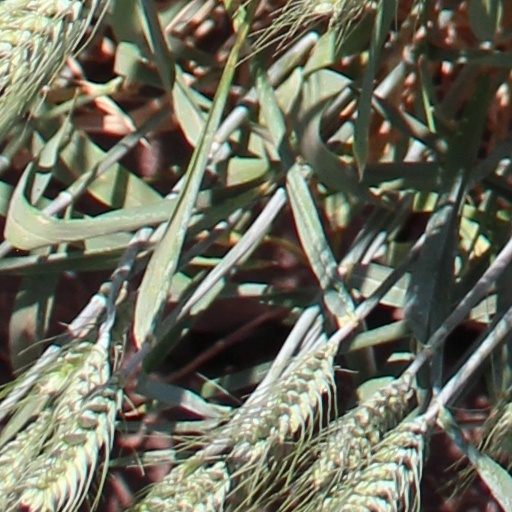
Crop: wheat